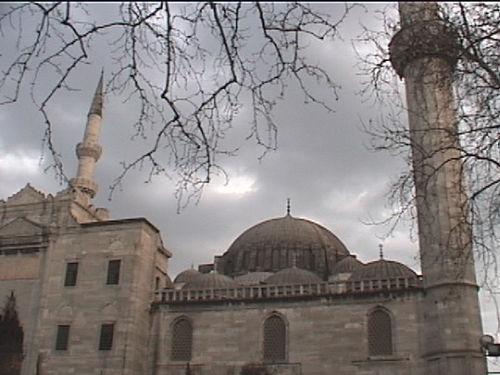
Weather: cloudy or overcast